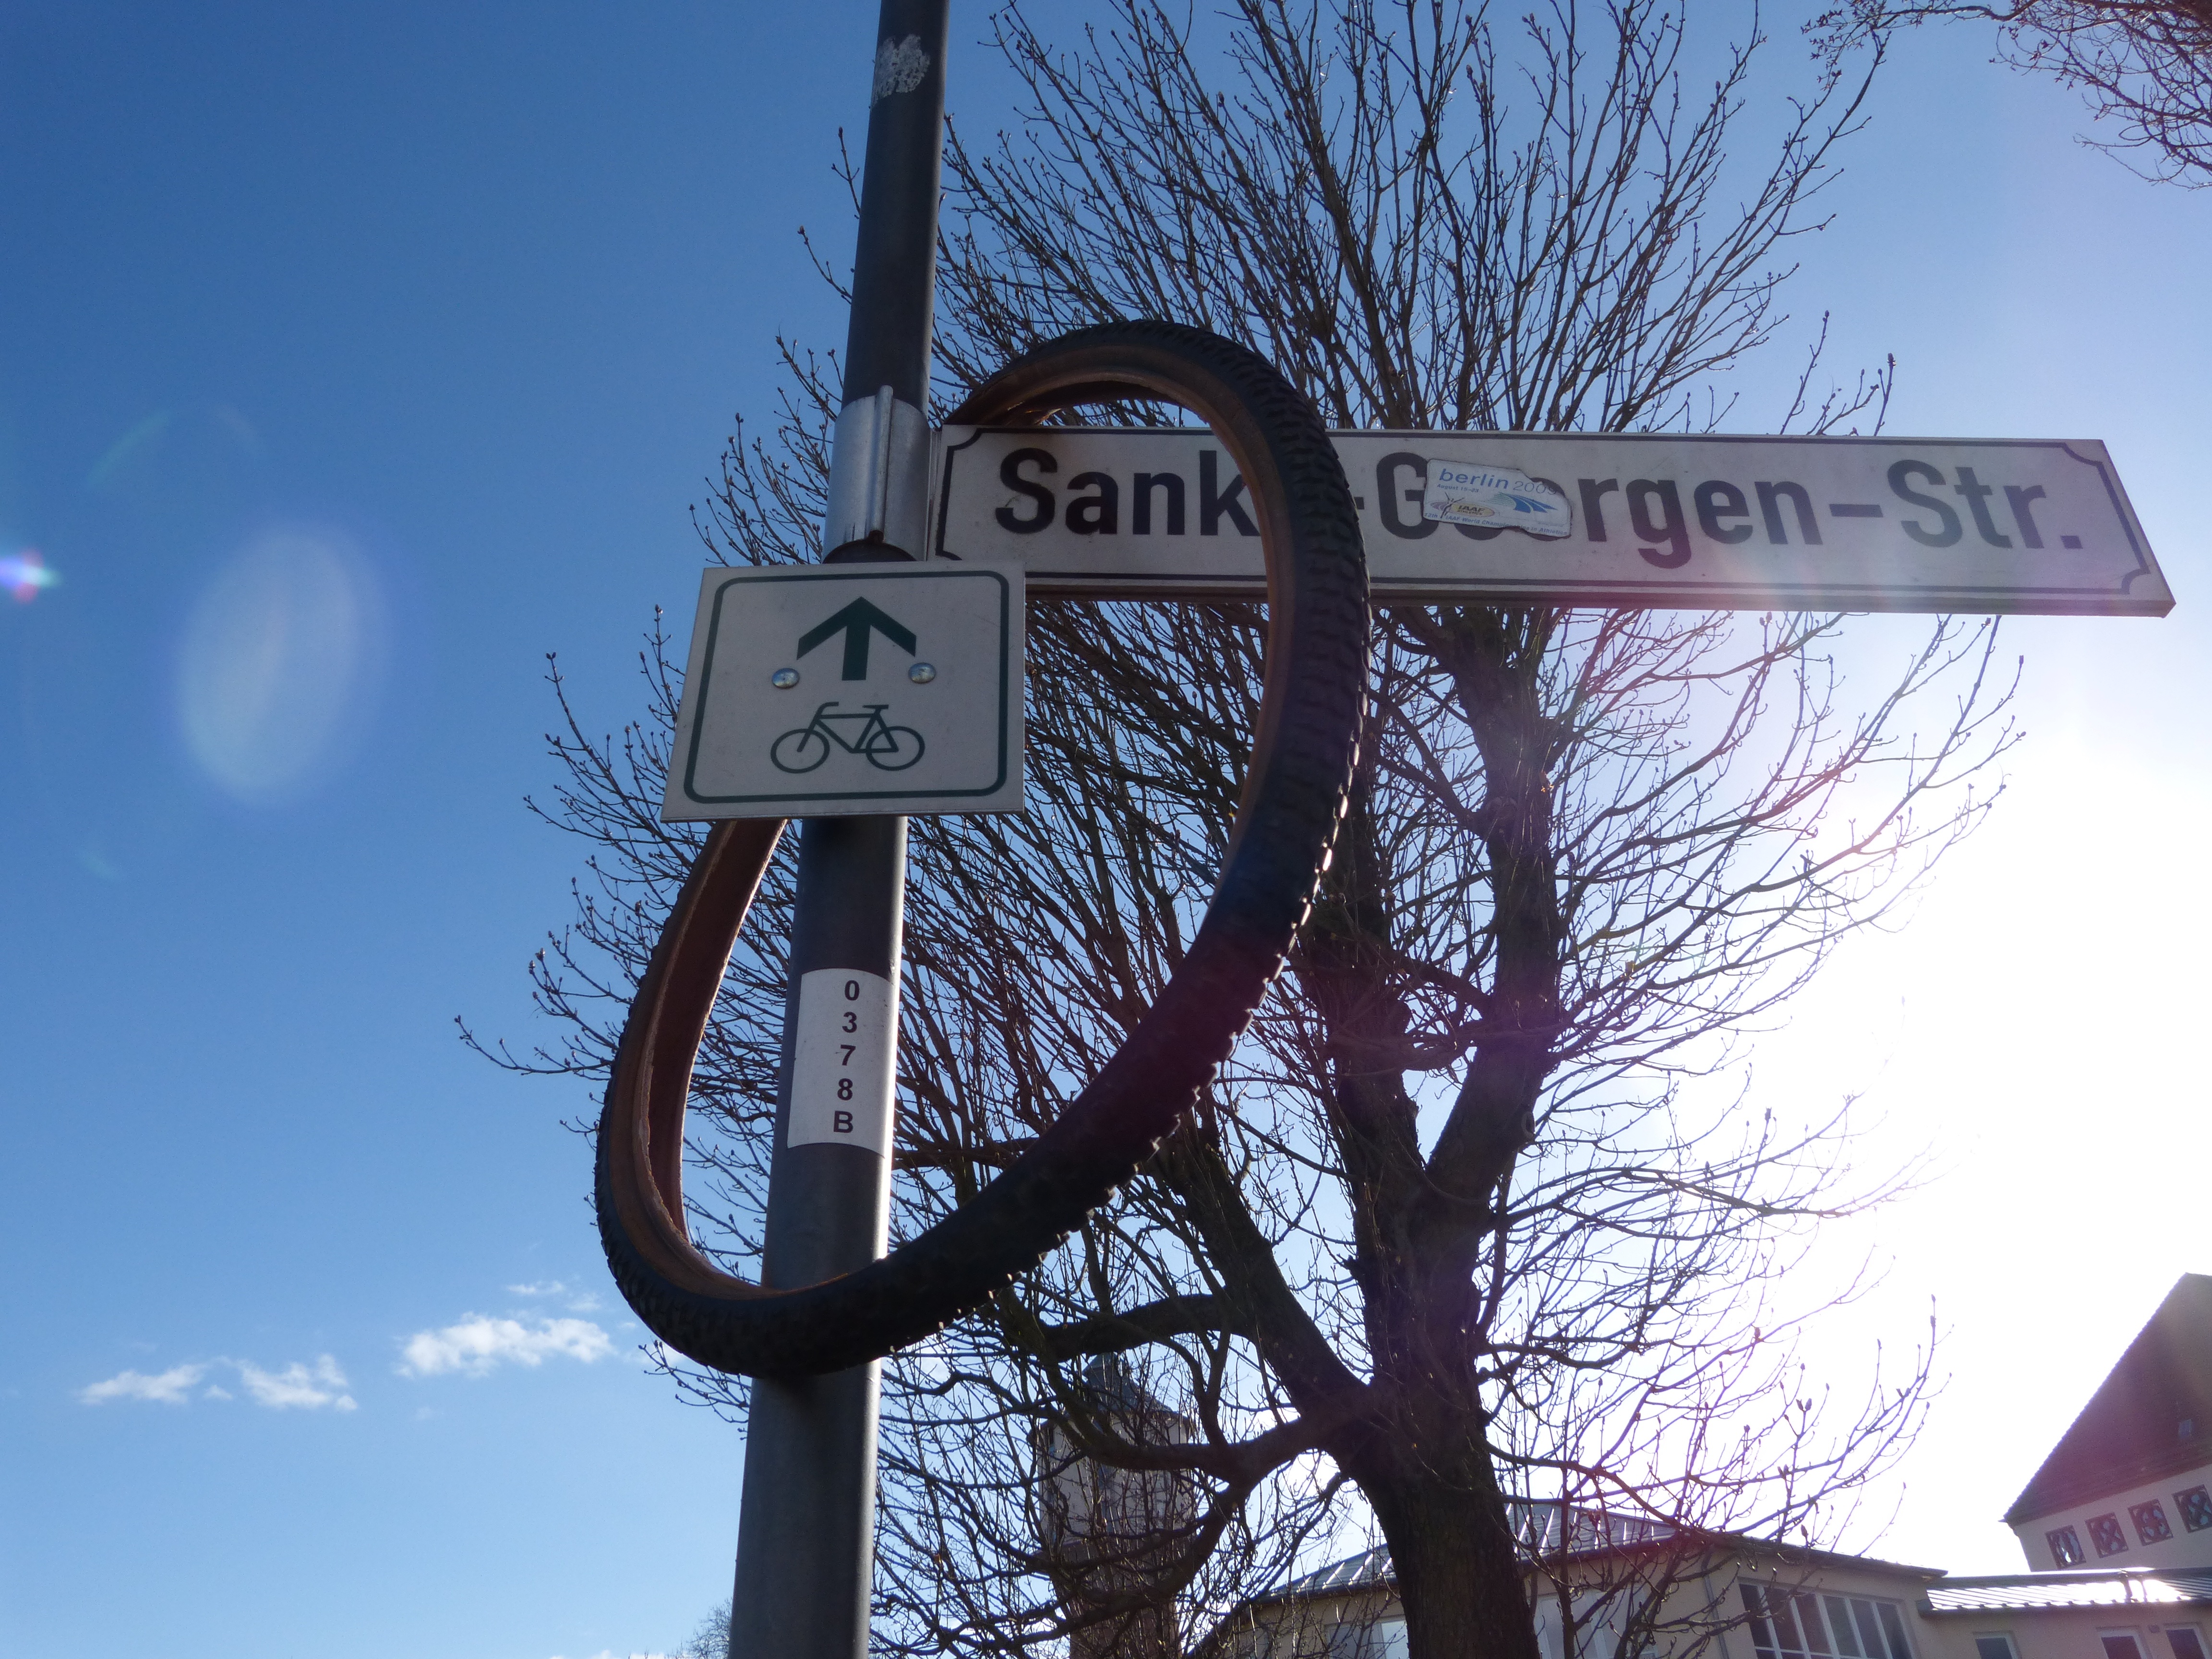
advertising, sign, tower, street sign, signage, lighting, note, shield, funny, attention, billboard, traffic sign, funny pictures, special characters, farhrradreifen, misinterpretation